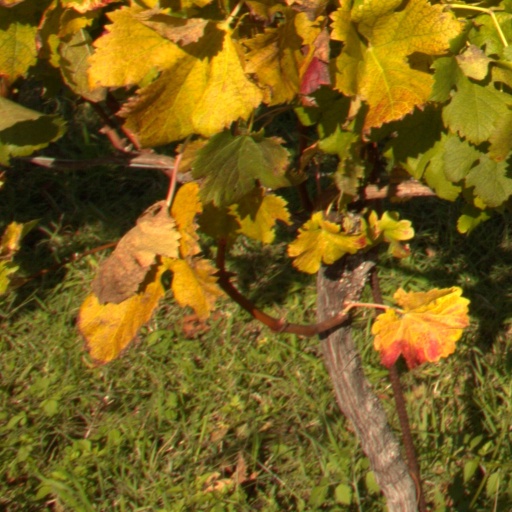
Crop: grape